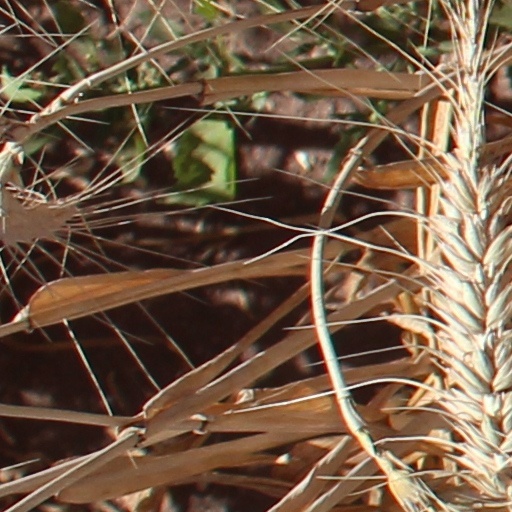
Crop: wheat